Kati Zsigóné

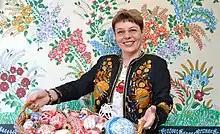
Zsigóné with her art: paintings, embroidery and eggs

Kati Zsigóné (Józsefné Zsigó, born Julianna) (born 16 June 1953 in Kecskemét) is a Hungarian fine artist, egg painting artist.